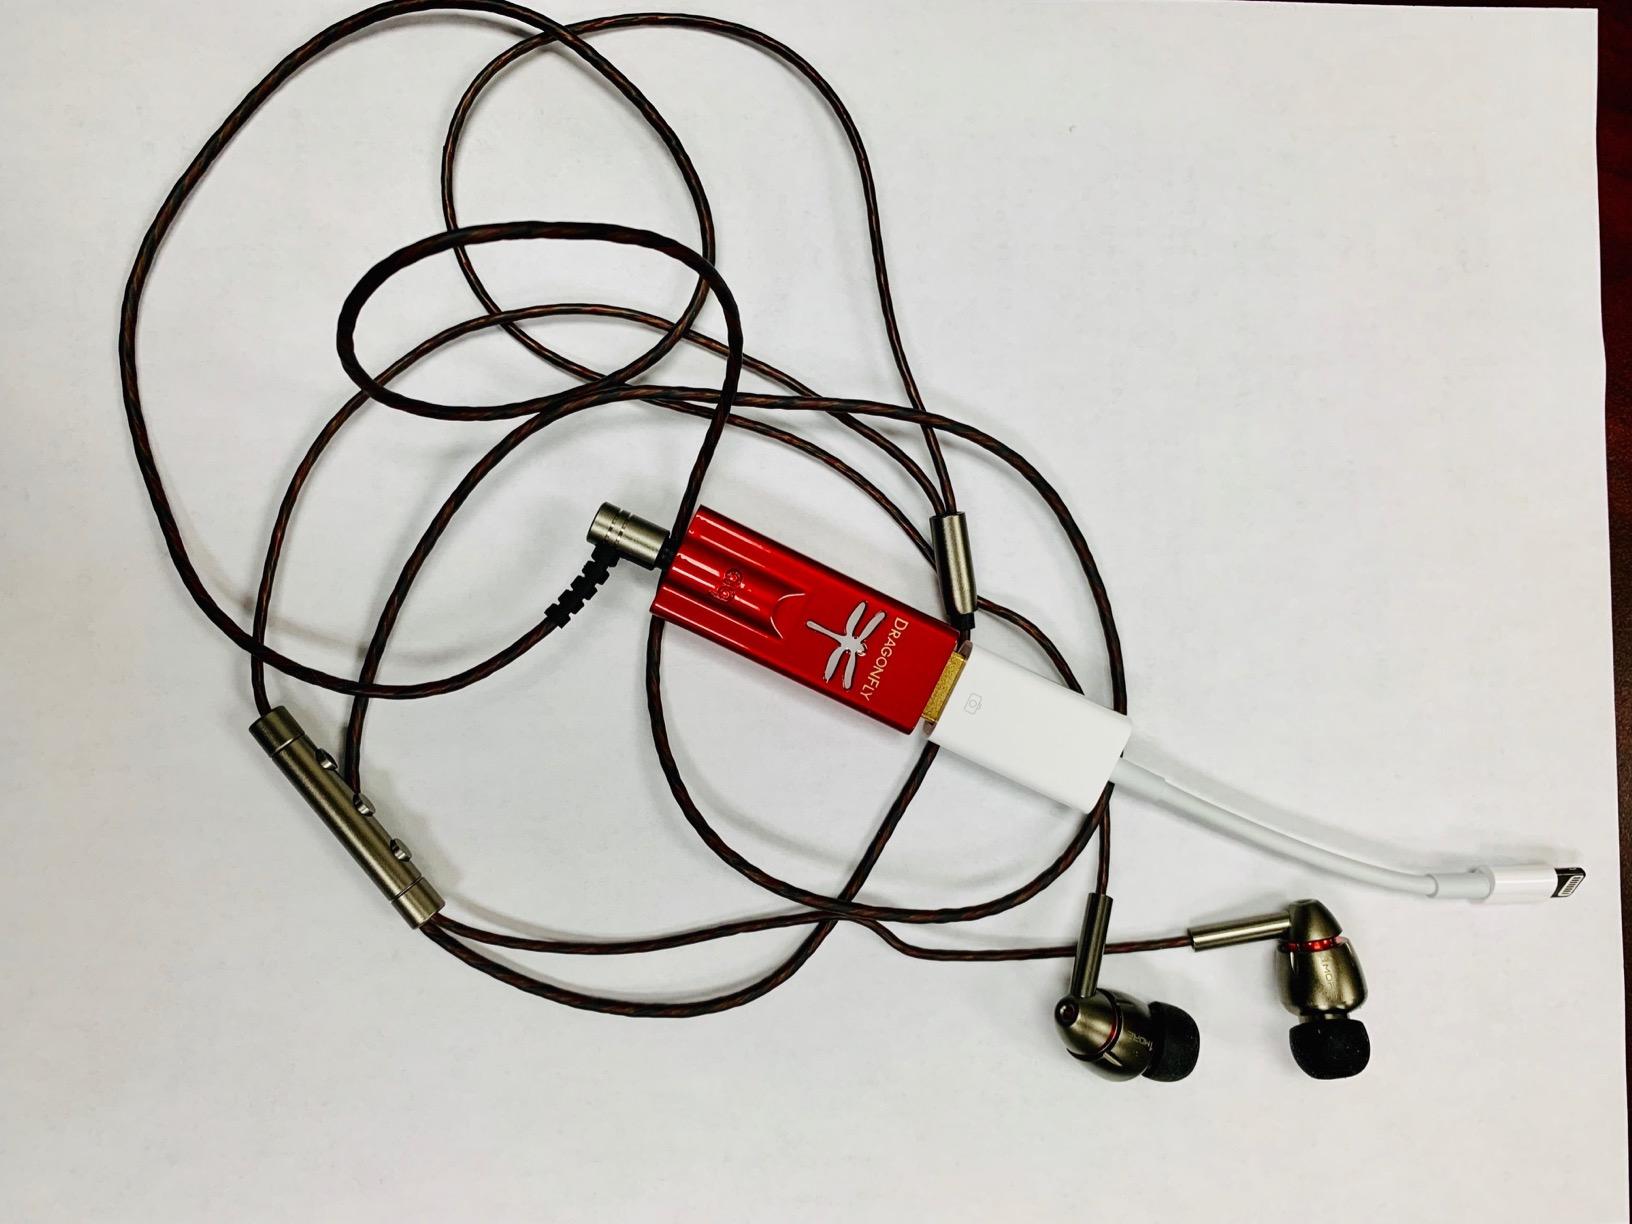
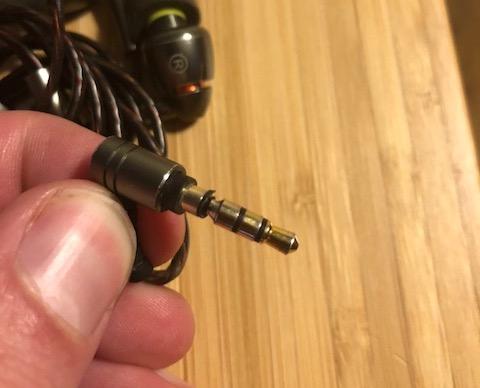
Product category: headphones
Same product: yes